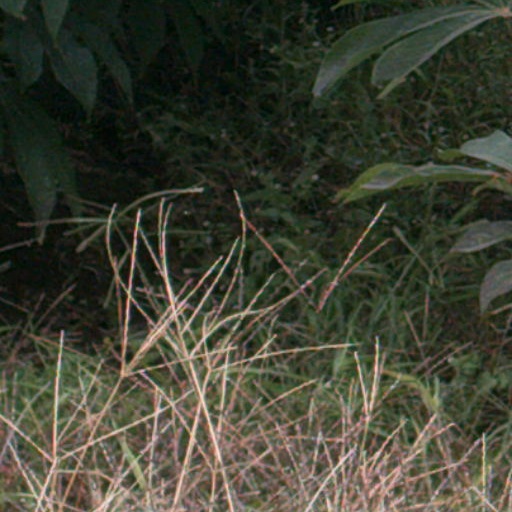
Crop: cassava